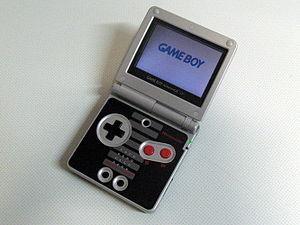
La Game Boy Advance SP est une console de jeux vidéo portable lancée par Nintendo en mars 2003. Cette console possède les mêmes caractéristiques techniques que la Game Boy Advance mais dispose d'un nouveau design et intègre plusieurs changements.